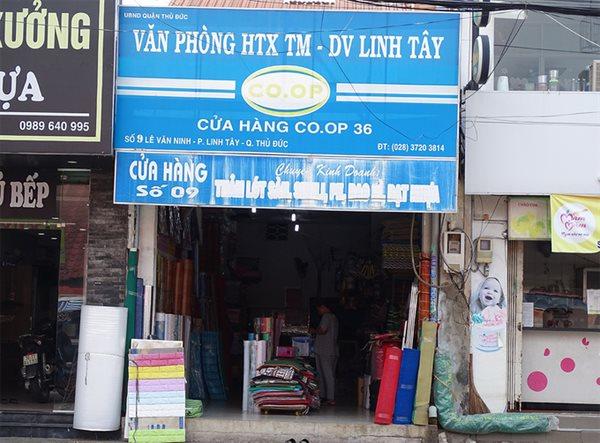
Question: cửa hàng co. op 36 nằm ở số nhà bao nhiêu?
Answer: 9s